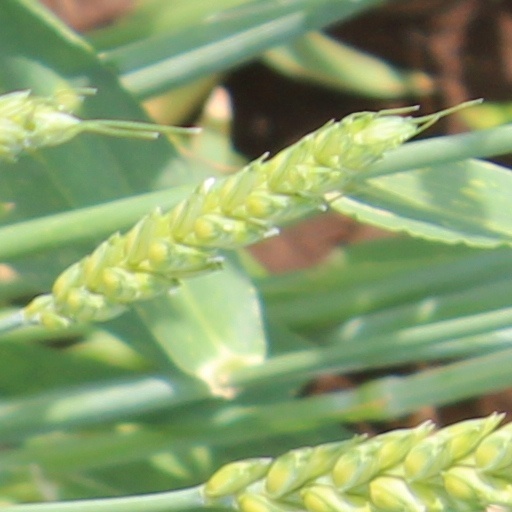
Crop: wheat